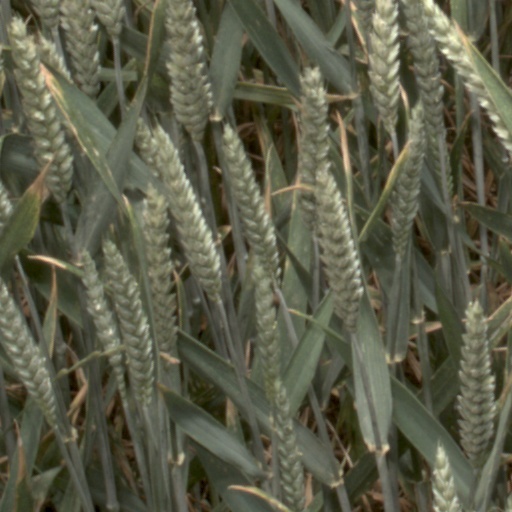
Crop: wheat